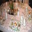
Label: table